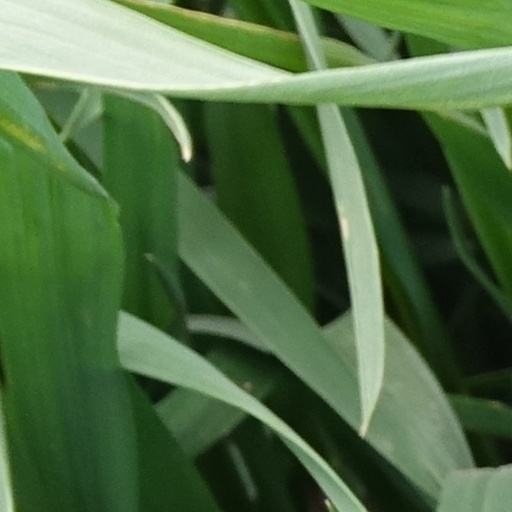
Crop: wheat